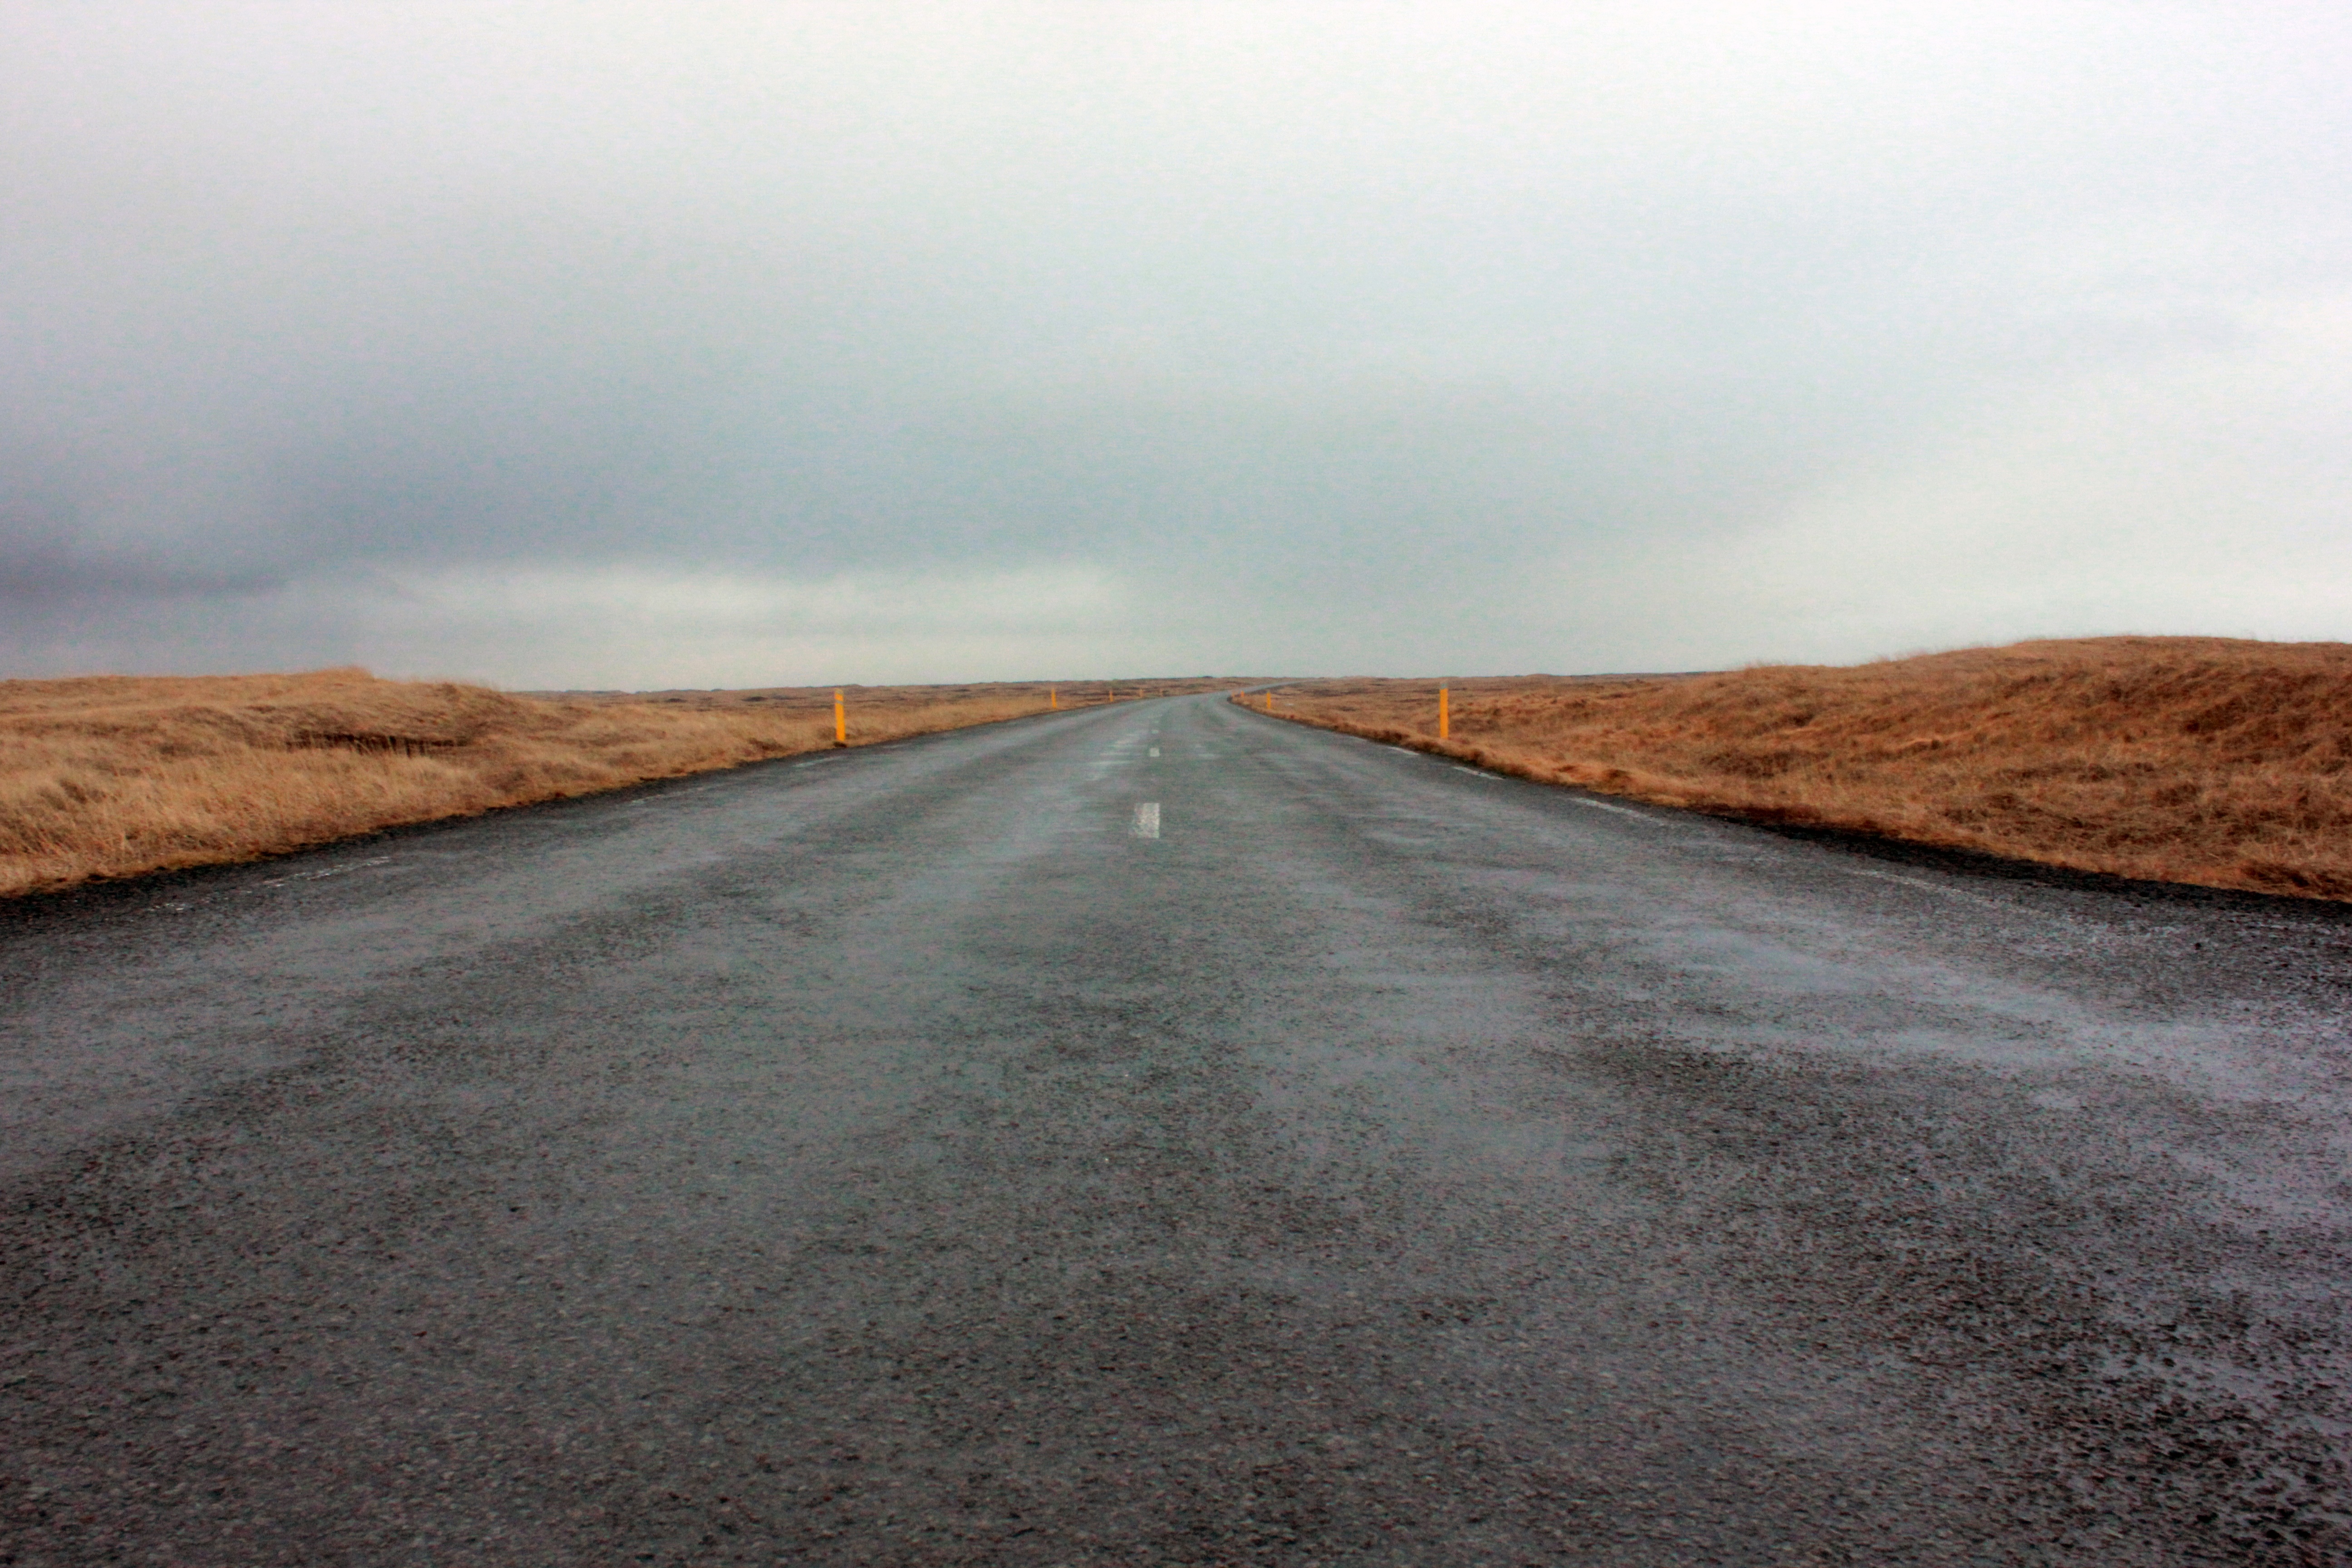
landscape, sea, coast, nature, sand, horizon, mountain, sky, road, countryside, morning, hill, highway, asphalt, travel, rural, scenic, scenery, soil, plain, road trip, infrastructure, plateau, road surface, natural environment, atmospheric phenomenon